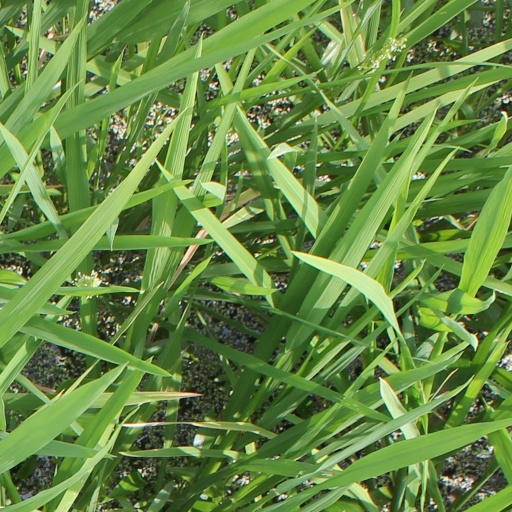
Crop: rice